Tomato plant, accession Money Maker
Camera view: tilt-top (135 deg); turntable rotation: 330 degrees
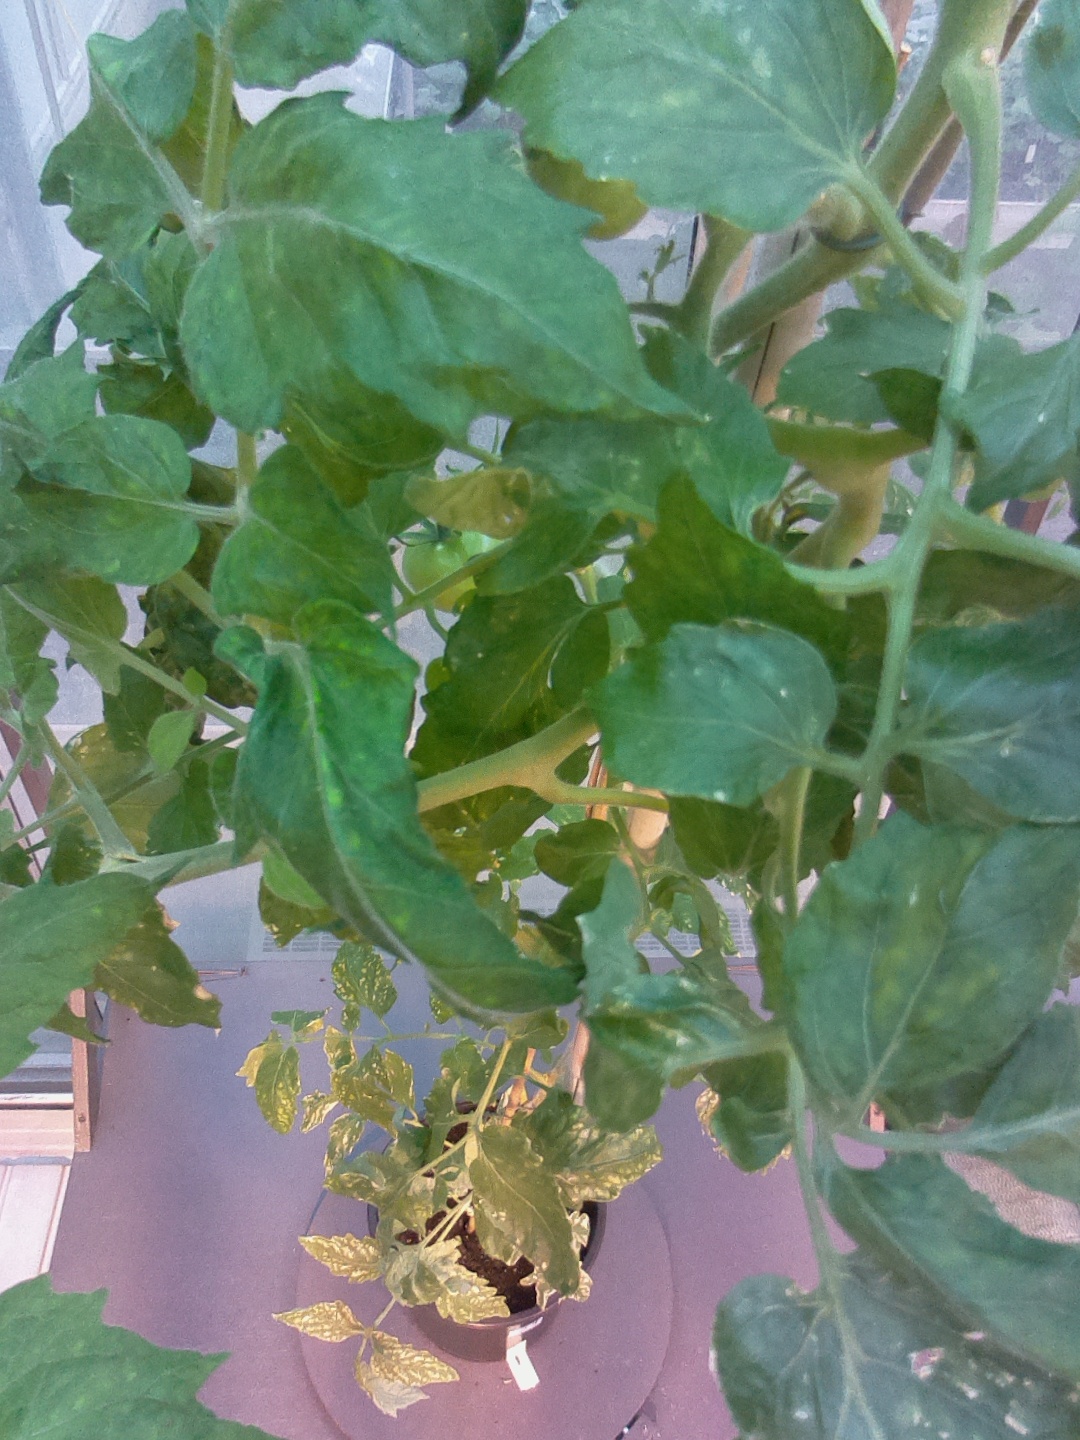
BBCH growth stage 73: 30%-40% of final fruit size